Vanadzor Fine Arts Museum

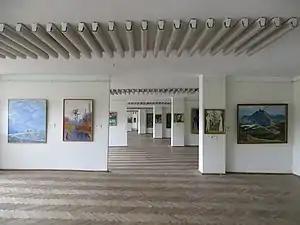
The Vanadzor Fine Arts Museum.

More than 1,700 works of art are exhibited in three public exhibition floors of the Vanadzor Museum of Fine Arts.